Chris Anker Sørensen

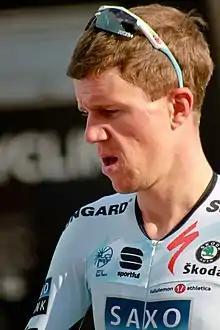
Sørensen at the 2011 Tour de Romandie

Chris Anker Sørensen (5 September 1984 – 18 September 2021) was a Danish road bicycle racer who rode professionally between 2005 and 2018 for the , , , and teams. Sørensen then worked as a directeur sportif (and co-owner) for his final professional team, .